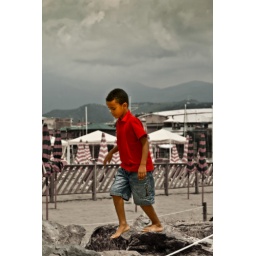
this boy was jumping around on rocks... It seemed fun!